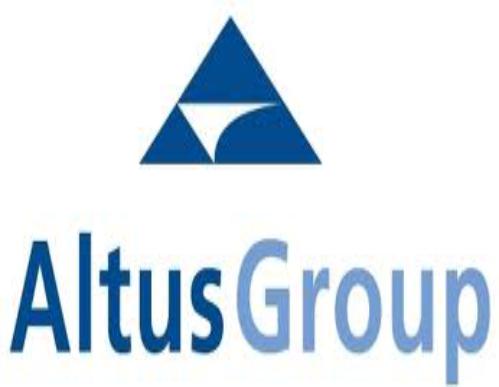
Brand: Altus
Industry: Others